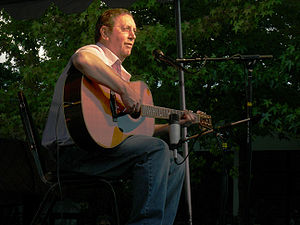
Pentangle / Historie / Kommerciel succes og fiasko
Bert Jansch.
Pentangle var et britisk folkband, dannet i 1967. John Renbourn og Bert Jansch, som havde spillet sammen ved forskellige lejligheder, dannede dette band sammen med Jacqui McShee, som sang traditionelle engelske folkesange, bassisten Danny Thompson og trommeslageren Terry Cox. Denne gruppe opnåede en bemærkelsesværdig succes. Efter at de havde holdt generalprøve på the Horseshoe pub i London, debuterede de som liveband i the Royal Festival Hall i maj 1967. Deres optræden, baseret på en meget varieret inspiration fra jazz, blues, traditionel folkemusik, originale sange og middelaldertemaer i en flydende og improviserende stil, førte dem videre på turnè, bl.a. i USA i 1968, hvor de spillede i Carnegie Hall og på Newport Folk Festival. De mange turneer med Pentangle sled dog på medlemmerne og trods vedvarende succes opløste de bandet i begyndelsen af 1973.